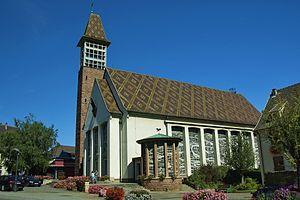
Église Saints-Pierre-et-Paul de Bennwihr, (Inscrit, 1931) This building is indexed in the Base Mérimée, a database of architectural heritage maintained by the French Ministry of Culture,
Bennwihr est une commune française située dans le département du Haut-Rhin, en région Grand Est.